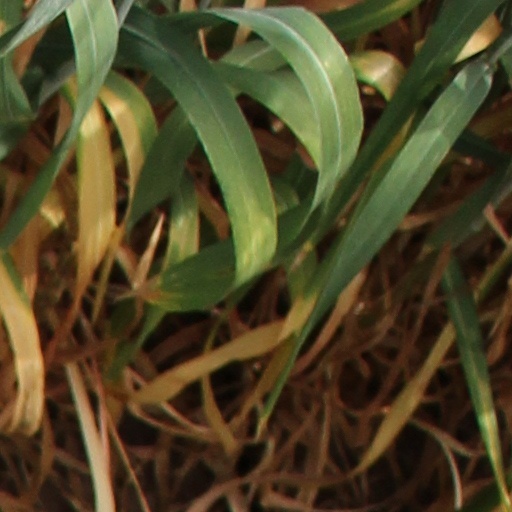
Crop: wheat